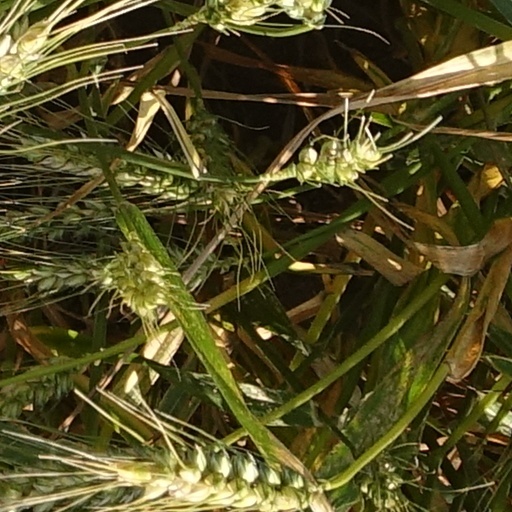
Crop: wheat